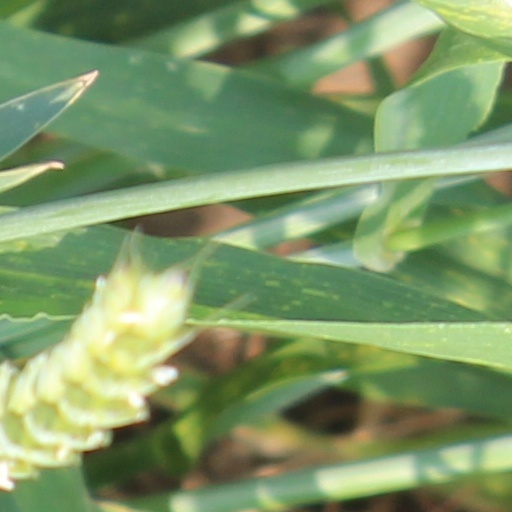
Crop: wheat